Pavlo-Obnorsky Monastery

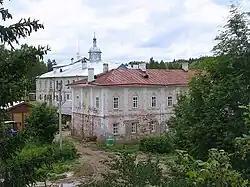
General view of the monastery

Pavlo-Obnorsky Monastery is a Russian Orthodox monastery founded by Pavel of Obnora in 1414. The monastery is located in the "selo" of Yunosheskoye on the bank of the Nurma River, a tributary of the Obnora River, in Gryazovetsky District in the southern part of Vologda Oblast, Russia. In the 17th century, this was one of the most influential monasteries in Russia. The monastery was abolished in 1924 and reestablished in 1994. As of 2011, it was one of the four acting monasteries in Vologda Oblast.